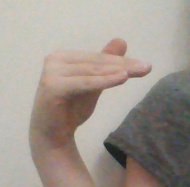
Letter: khaa